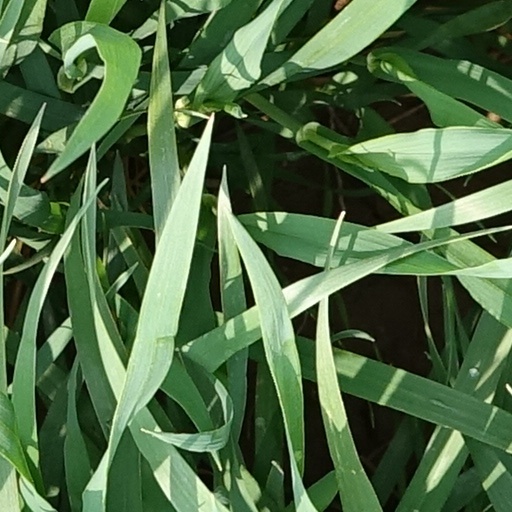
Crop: wheat